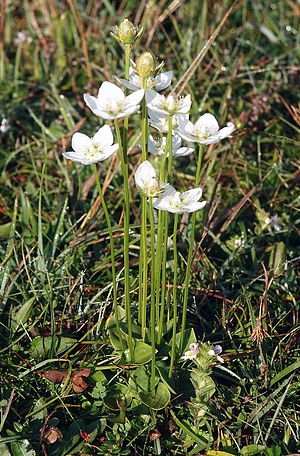
Leverurt-slægten
Leverurt (Parnassia palustris)